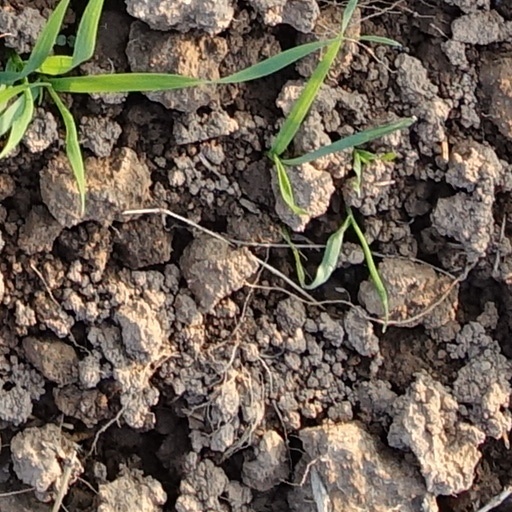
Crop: wheat